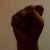
The image shows a hand gesture representing the letter 'S' in Indian Sign Language.